Morocco Tennis Tour – Meknes

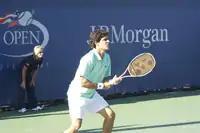
Rui Machado from Portugal won his first ATP Challenger Tour title in Meknes against David Marrero.

The Morocco Tennis Tour – Meknes was a professional tennis tournament played on outdoor red clay courts. It was currently part of the ATP Challenger Tour. It was held annually in Meknes, Morocco, since 2008.